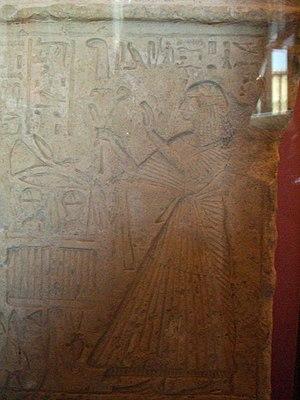
Mérenptah est le quatrième pharaon de la XIXᵉ dynastie.
Le Sérapéum de Saqqarah est une nécropole antique consacrée au taureau sacré Apis, située au nord du complexe funéraire de Djéser en Basse-Égypte. Le taureau, vénéré comme un Dieu, était momifié et enseveli à l'issue d'une vie toute consacrée à des cérémonies et des offrandes dans son temple de Memphis.